Culture of Canada

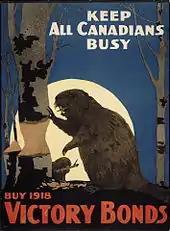
A Canadian war bond poster that depicts an industrious beaver, a national symbol of Canada

In the 17th-century, French colonials settled New France in Acadia, in the present-day Maritimes, and in "Canada", along the St. Lawrence River in present-day Quebec and Ontario. These regions were under French control from 1534 to 1763. However, the British conquered Acadia in 1710 and conquered "Canada" in 1760. The British were able to deport most of the Acadians, but they were unable to deport the Canadiens of "Canada" because they severely outnumbered the British forces. The British therefore had to make deals with Canadiens and hope they would one day become assimilated. The American Revolution, from 1775 to 1783, provoked the migration of 40,000 to 50,000 United Empire Loyalists from the Thirteen Colonies to the newly conquered British lands, which brought American influences to Canada for the first time. Following the War of 1812, many Scottish and English people settled in Upper Canada and Lower Canada. Many Irish people fleeing the Great Famine also arrived between 1845 and 1852.